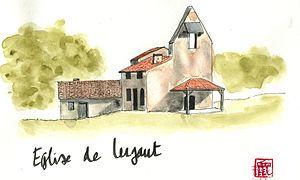
Aquarelle de la chapelle de Lugaut sur la commune de Retjons dans le département français des Landes.
Retjons est une commune du Sud-Ouest de la France, située dans le département des Landes.